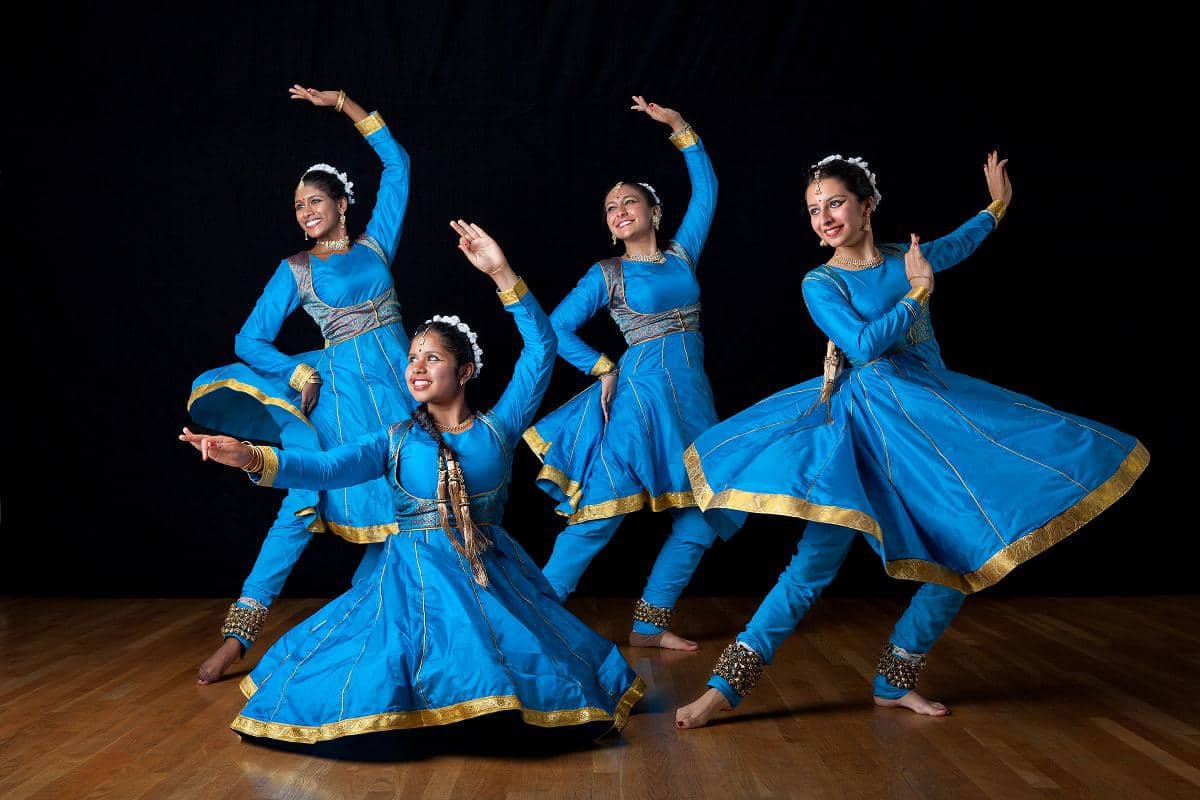
Dance form: kathak